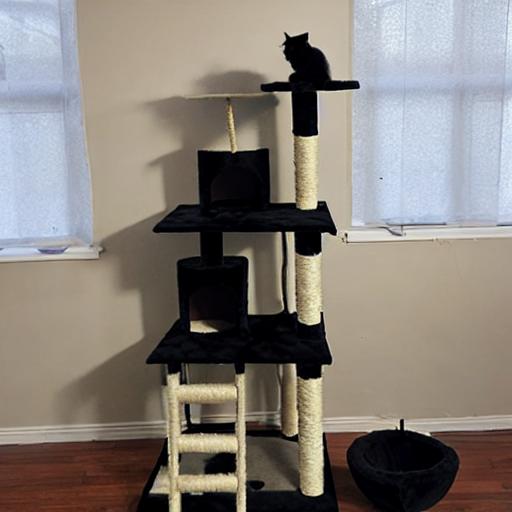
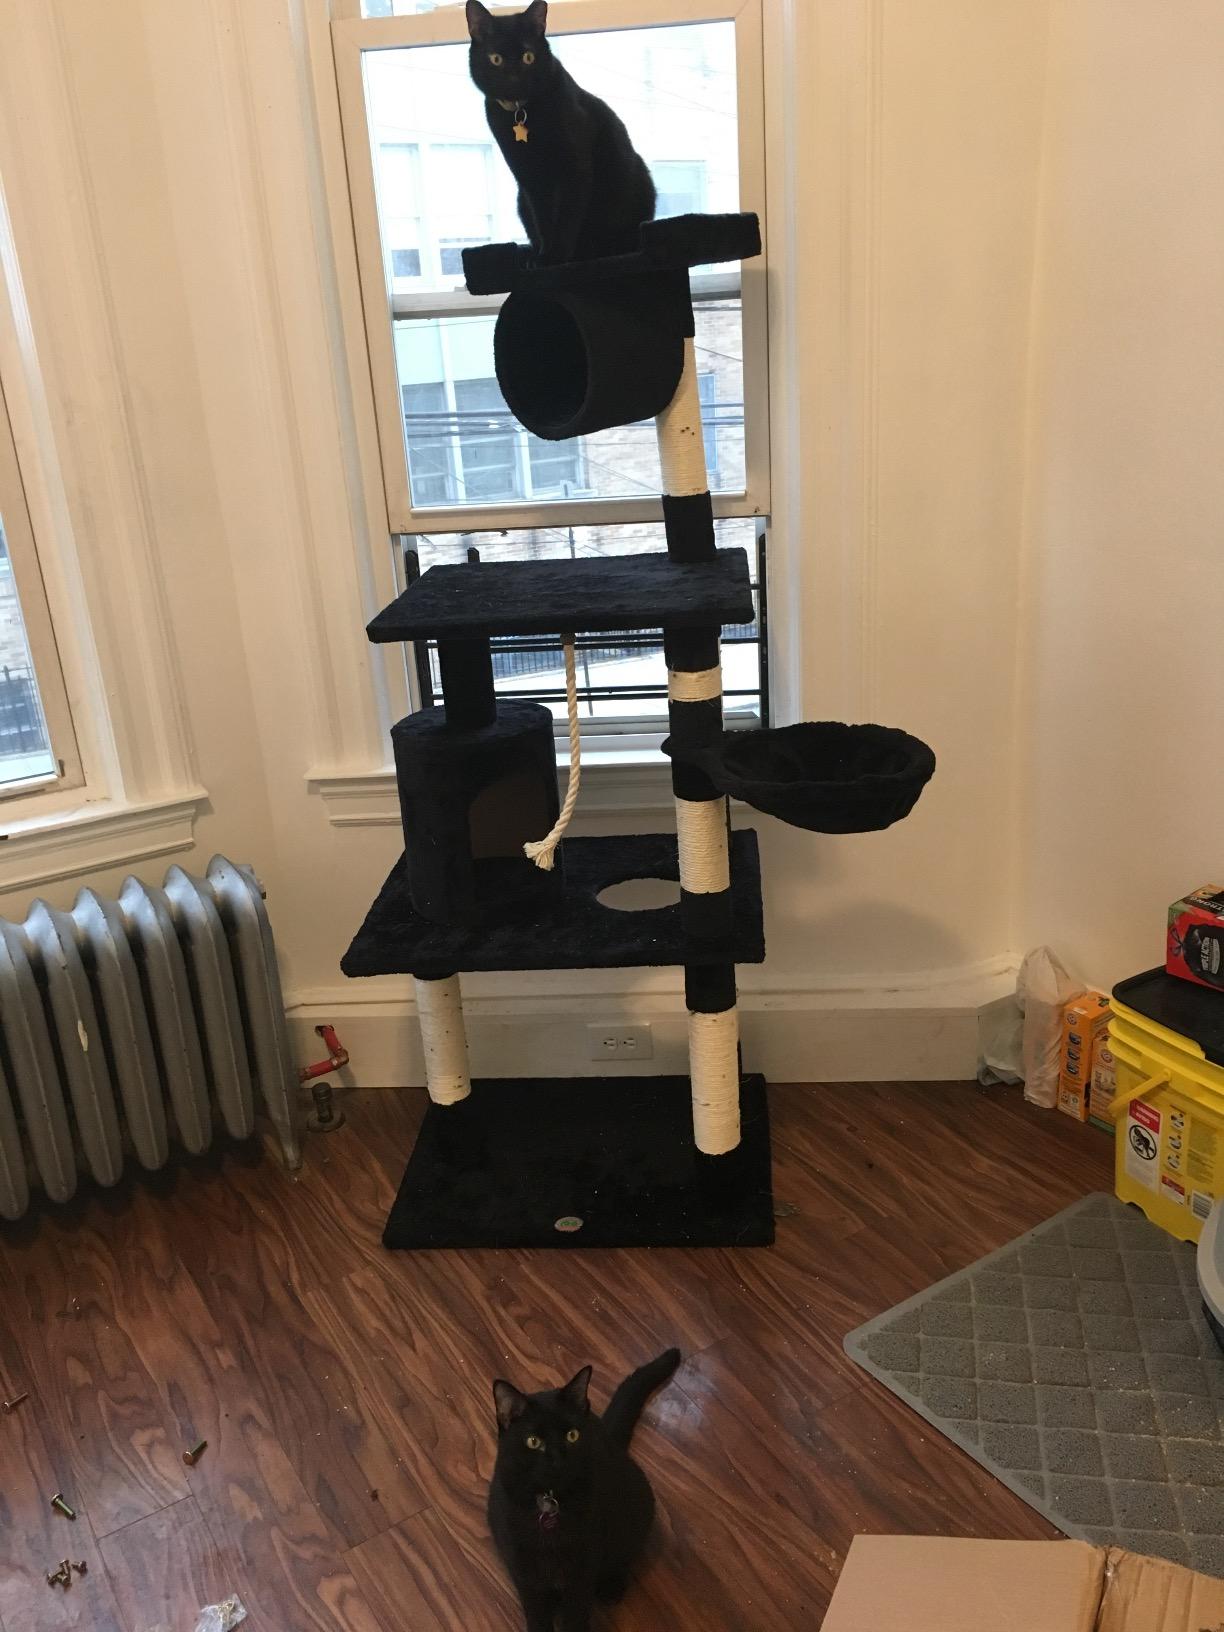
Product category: items_cat tree
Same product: no